Debtors' Prison Relief Act of 1792

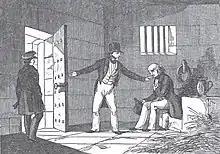
Richard Mentor Johnson exonerating a confined colonist from debtors’ prison

The Second United States Congress drafted public law 2-29 as four sections providing judicial conformity for colonial debtors who had insolvent financial bankrolls.